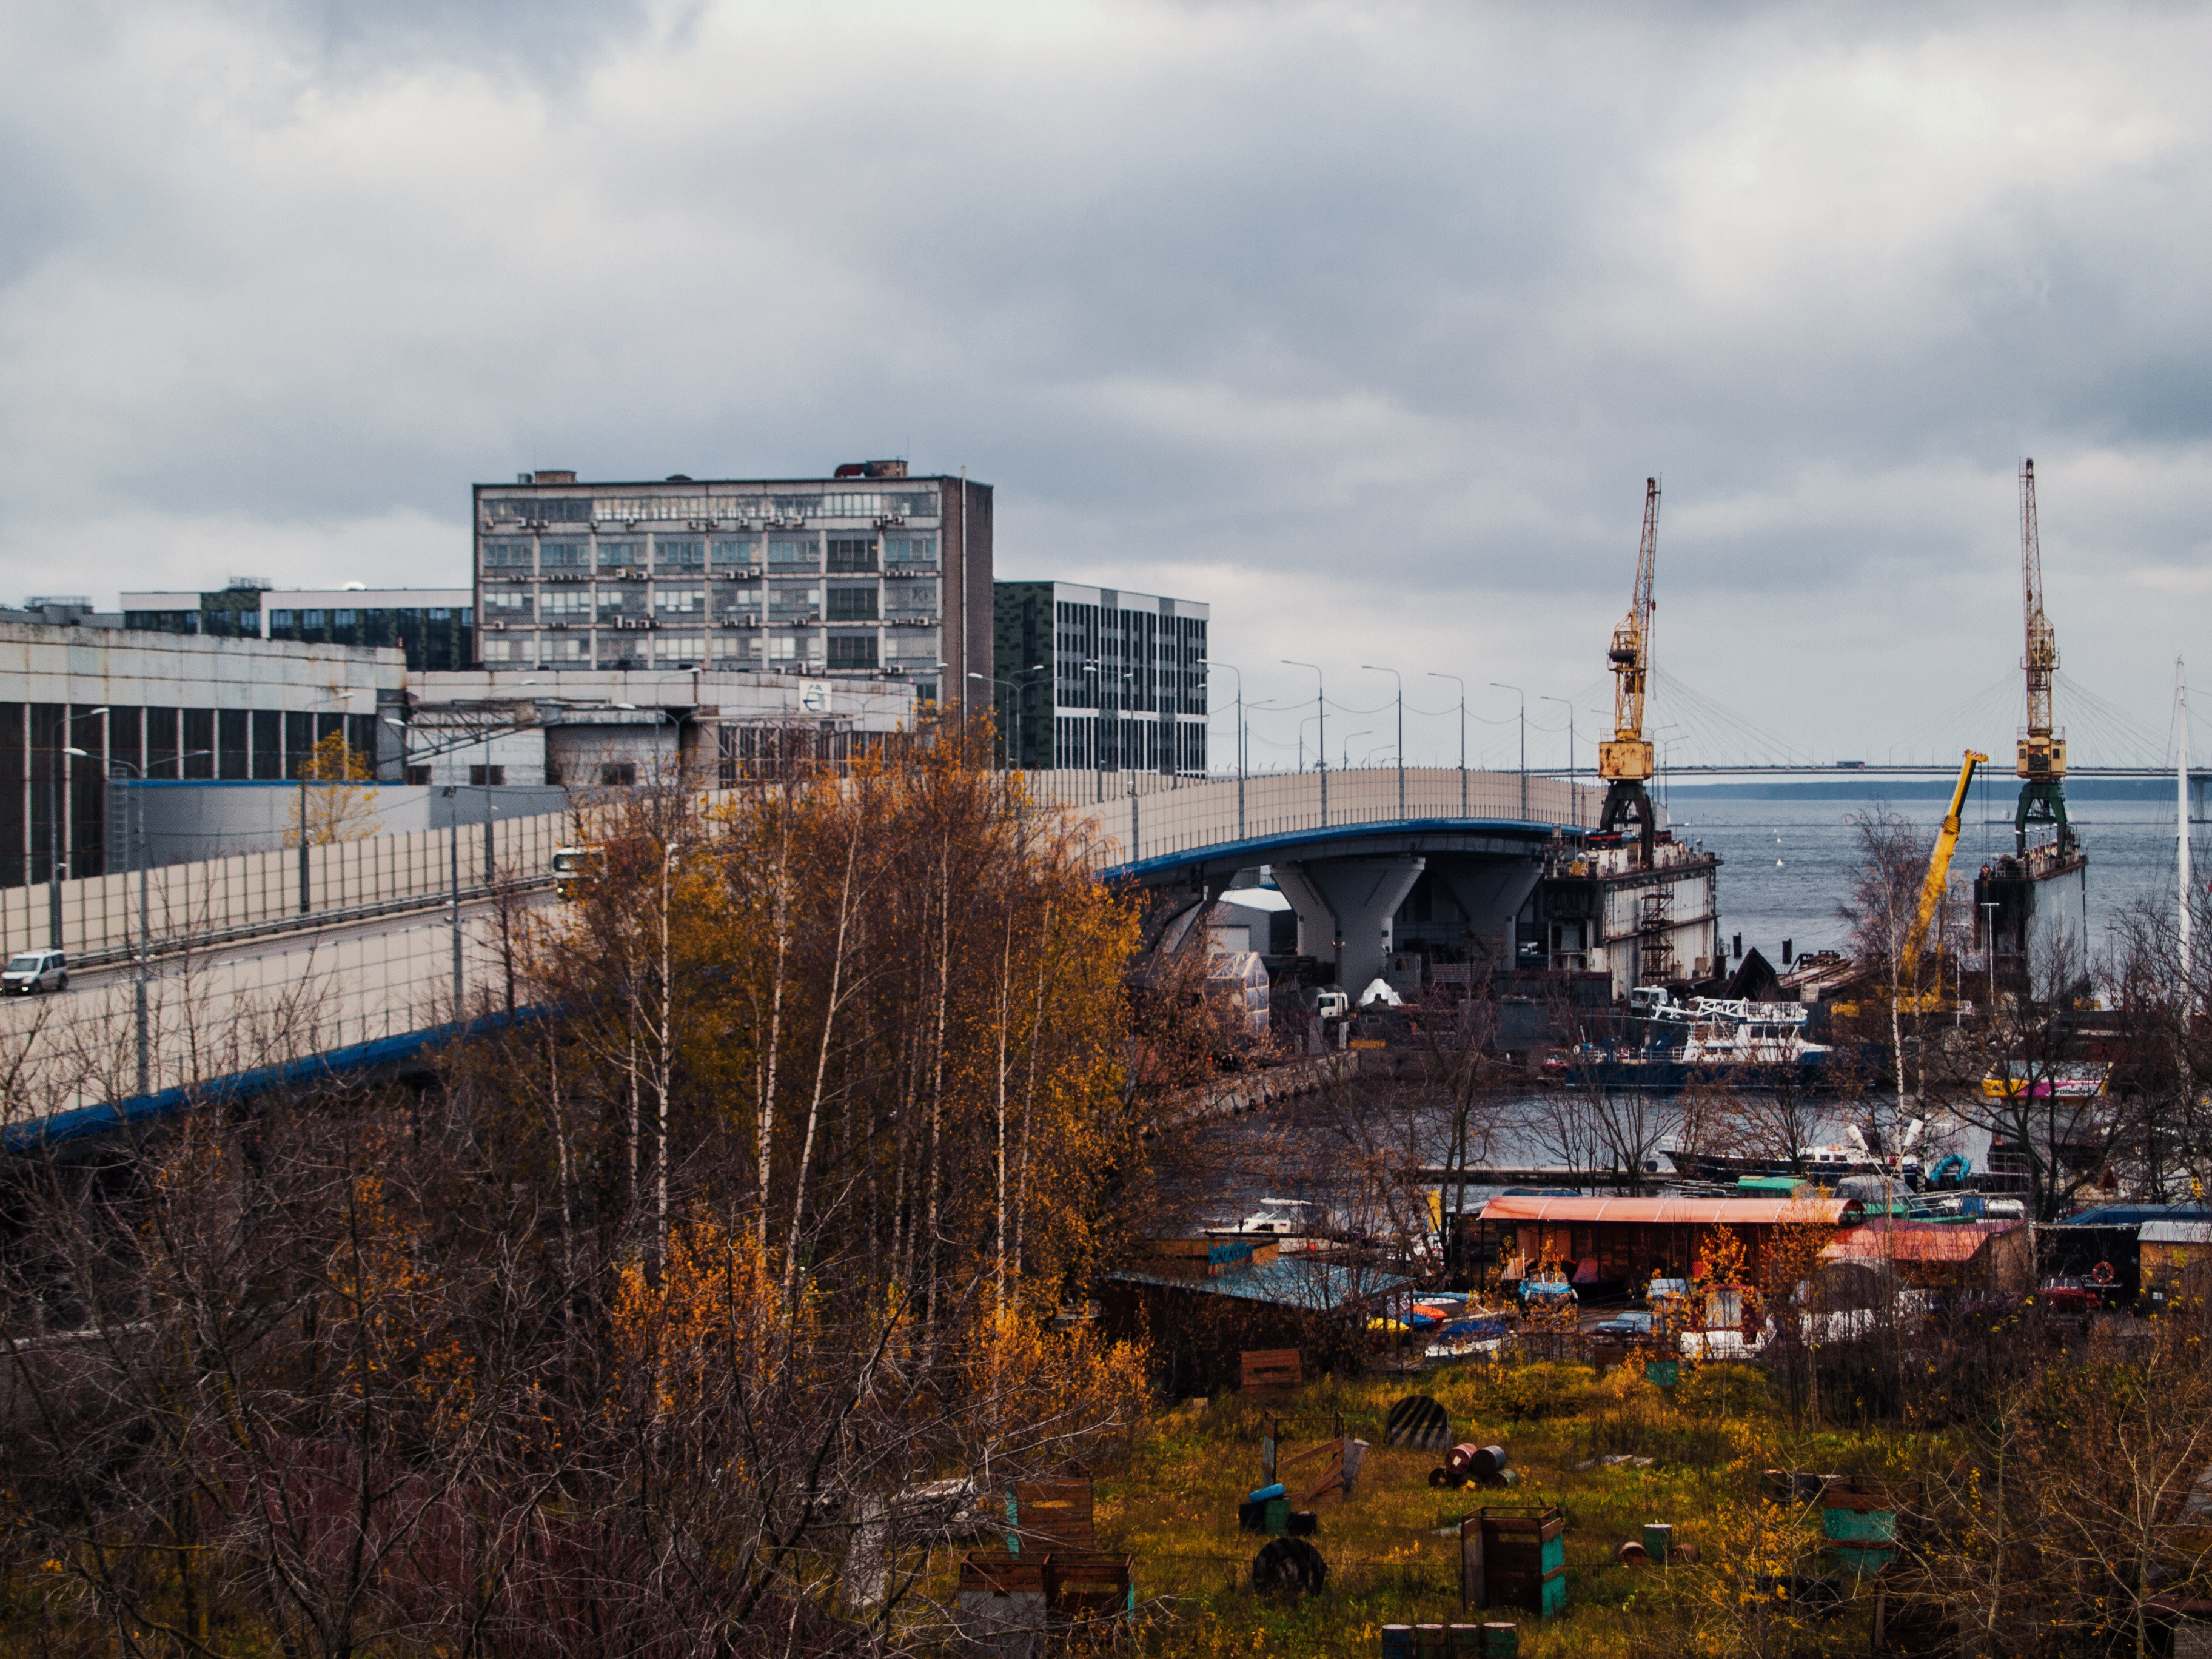
images, sky, cloud, building, plant, tower block, city, window, urban design, roof, tree, cityscape, landscape, winter, crane, mixed use, suburb, condominium, electricity, downtown, grass, house, evening, metal, hill, industry, horizon, facade, reflection, skyline, apartment, tourism, road, night, transport